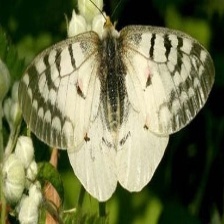
Species: CLODIUS PARNASSIAN